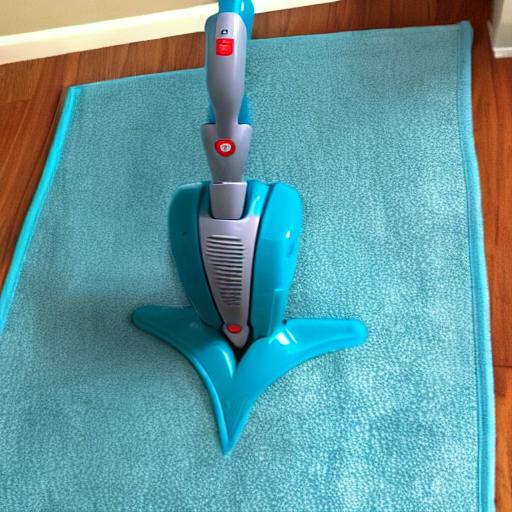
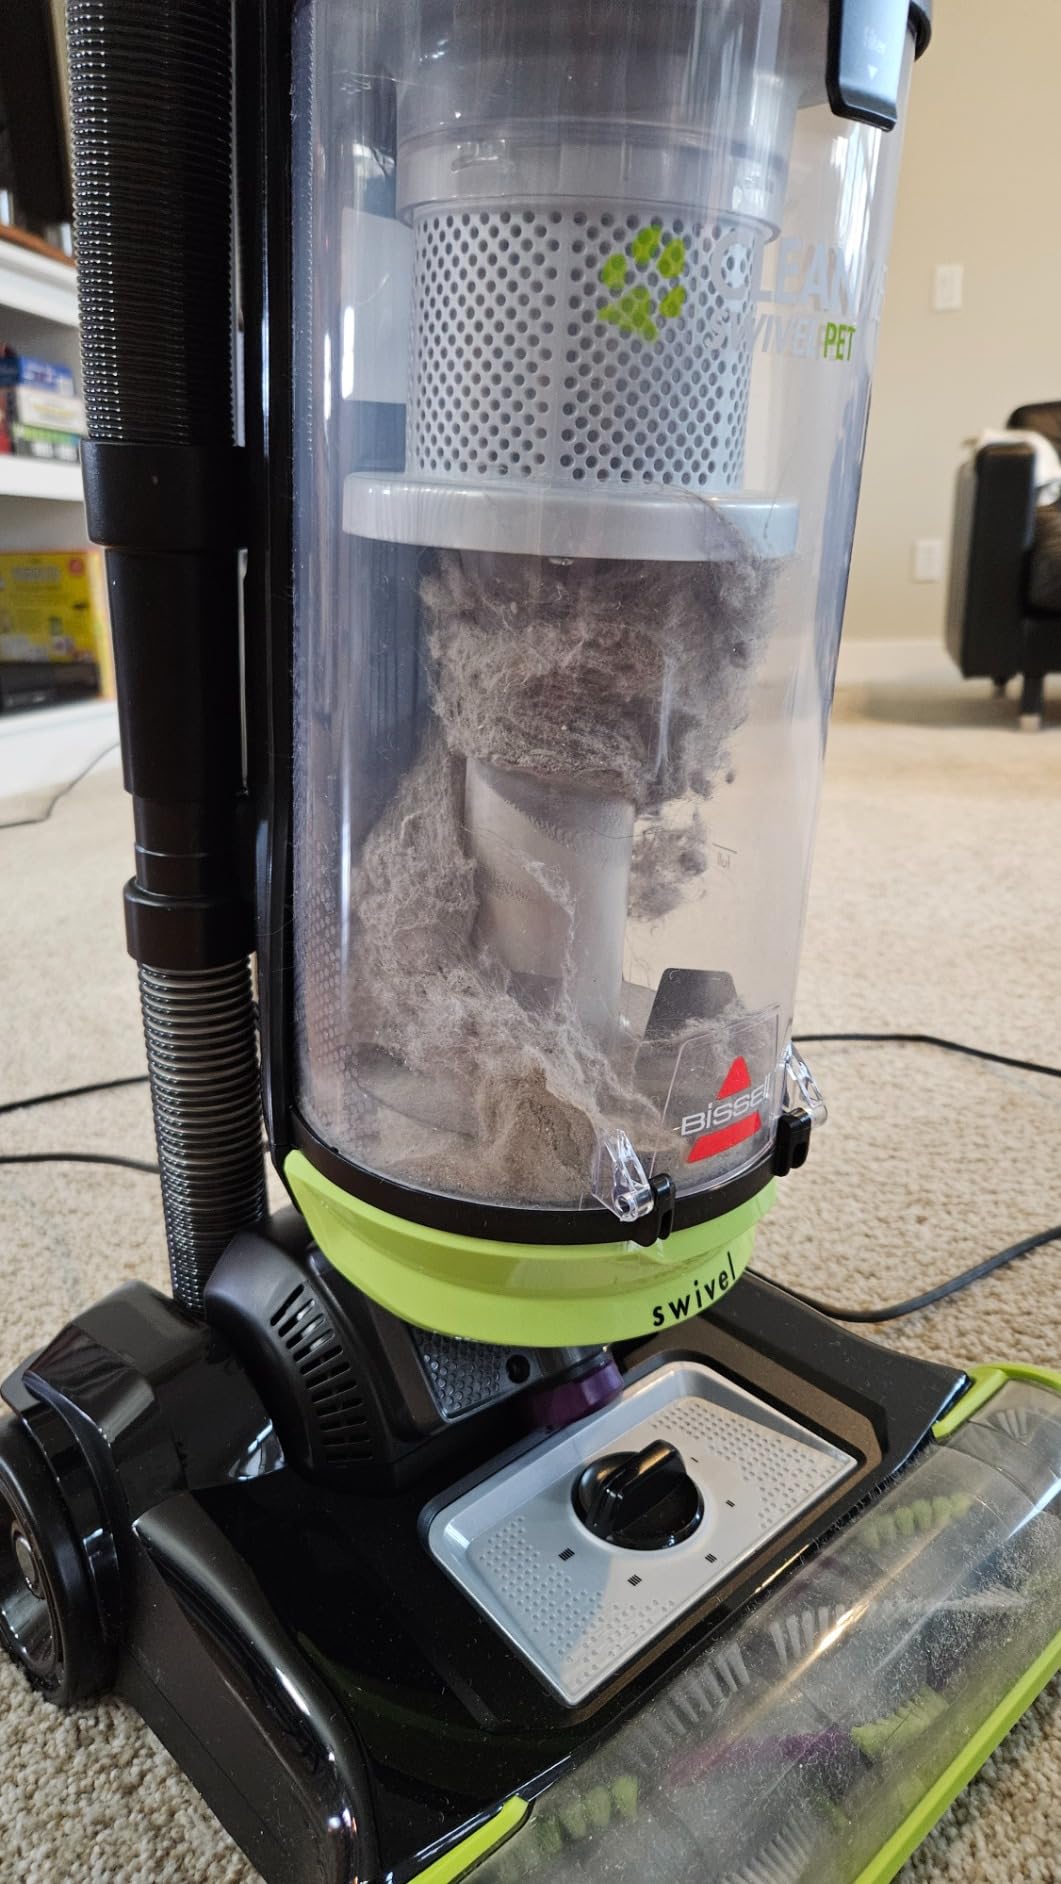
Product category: items_vacuum
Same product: no